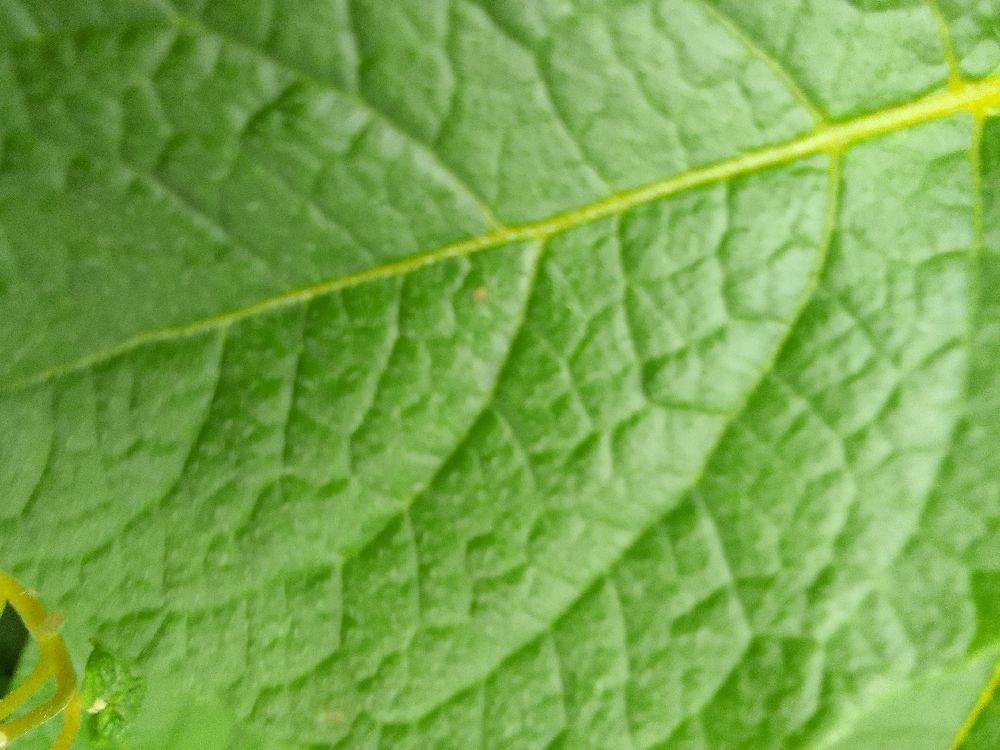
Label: Healthy